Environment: real
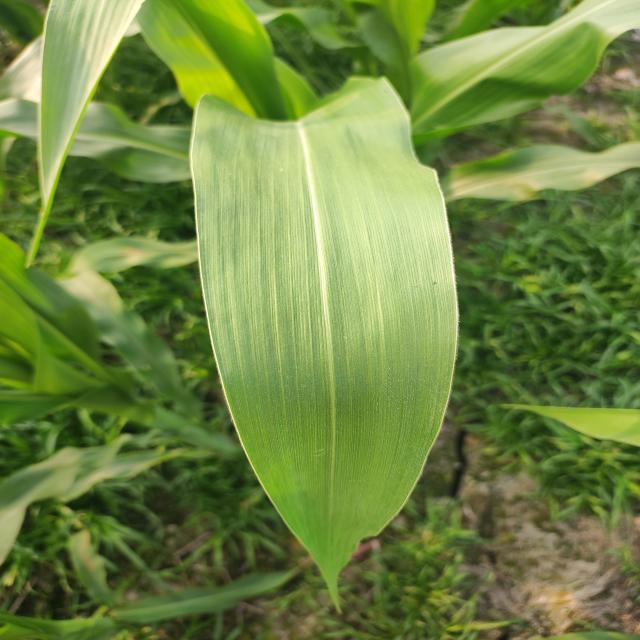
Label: healthy